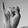
ASL letter: I